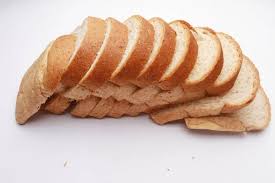
Label: bread